Janella Salvador

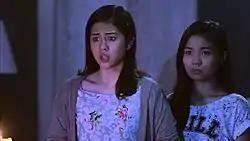
Salvador (left) with co-star Sharlene San Pedro in 2015 for "Haunted Mansion"

ABS-CBN in 2015 cast Salvador in her first leading role in "Oh My G!" as an orphan who blames God for the trials in her life. On July 1, Salvador released her debut album, which eventually became certified platinum by PARI. After being selected to interpret the theme song "Happily Ever After" for Hong Kong Disneyland's 10th anniversary, she made her film debut in director Jun Lana's "Haunted Mansion". The film was a top grosser at the 41st Metro Manila Film Festival and won Salvador the New Actress of the Year.